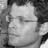
Emotion: neutral